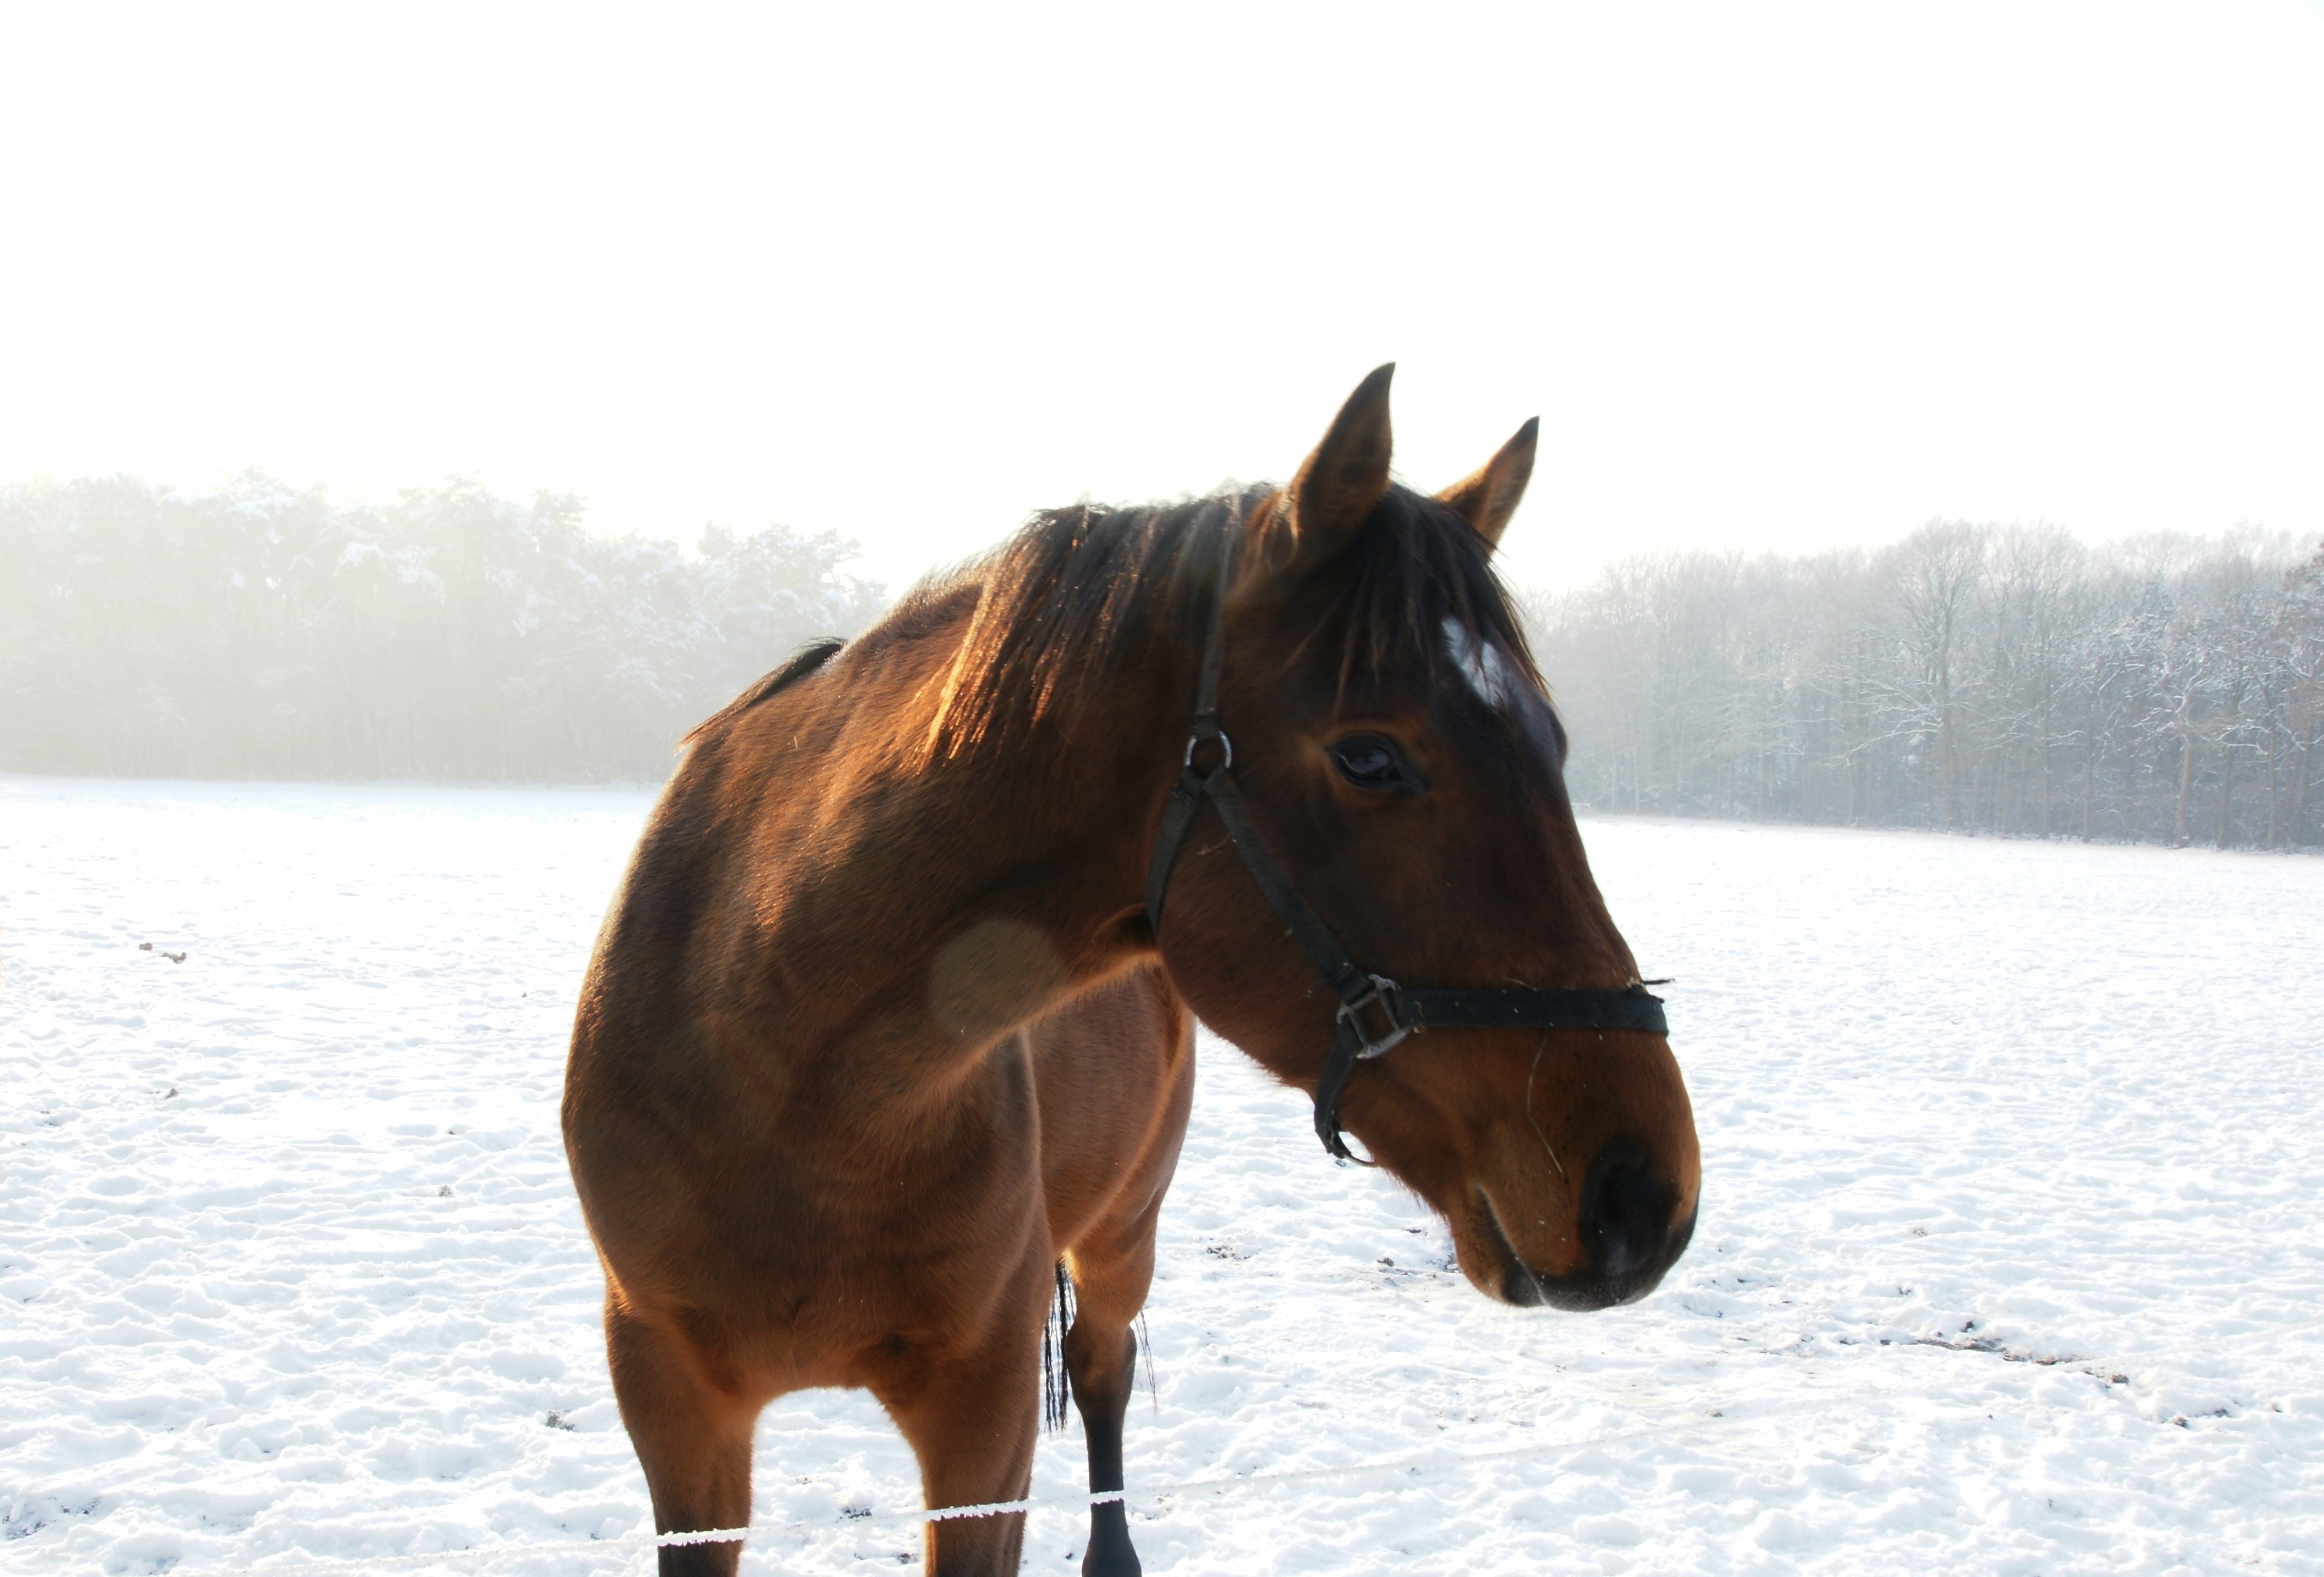
snow, winter, horse, rein, mammal, stallion, mane, bridle, mare, equestrianism, pack animal, horse like mammal, mustang horse, english riding